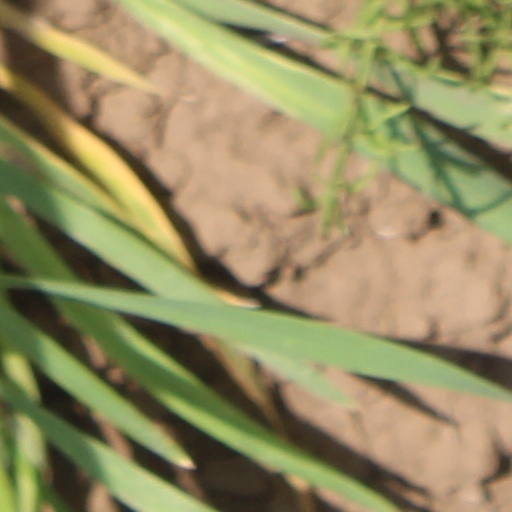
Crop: wheat